Clinton Falls Bridge

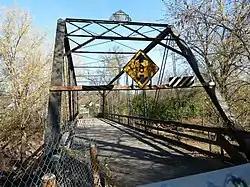
The Clinton Falls Bridge viewed from the west

The Clinton Falls Bridge, also known as the Old Mill Bridge and formally as Bridge L-5573, is a historic steel Pratt through truss bridge that spans the Straight River in Clinton Falls Township, Minnesota. It was listed on the National Register of Historic Places in 1997 as Bridge No. L-5573 for having local significance in the theme of engineering. It was nominated for being an example of early steel truss bridge design in Minnesota.